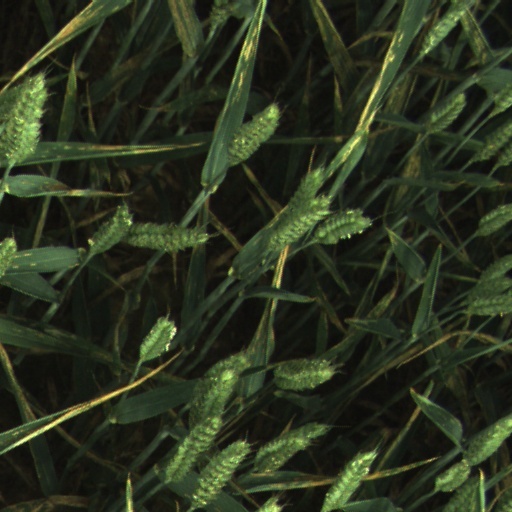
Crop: wheat